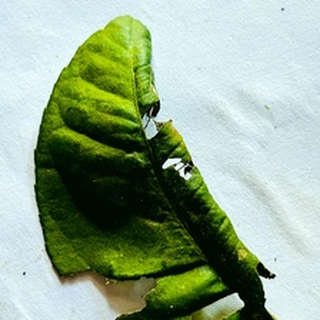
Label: lemon_deficiency